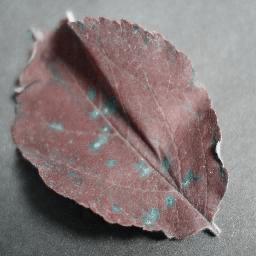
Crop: apple
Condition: cedar_rust